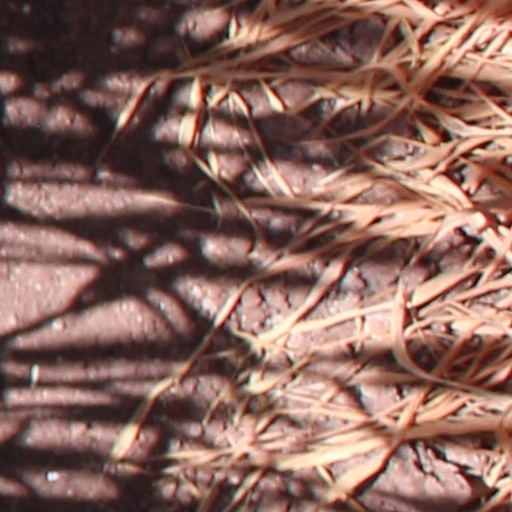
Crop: wheat